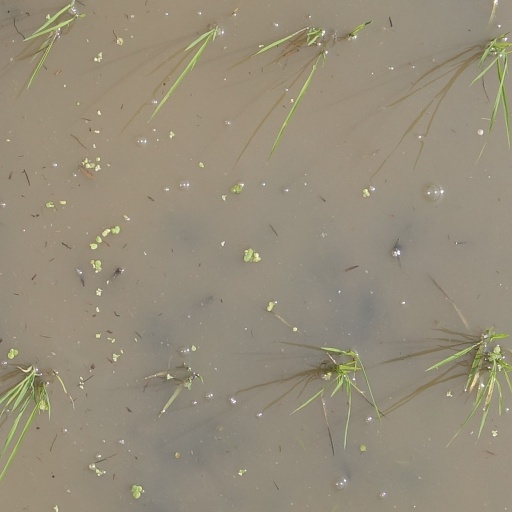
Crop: rice